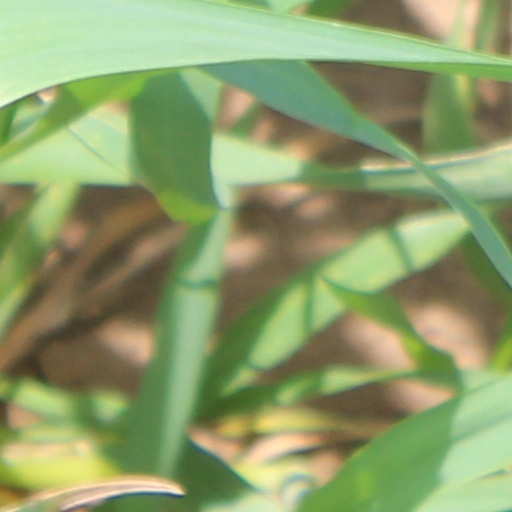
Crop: wheat